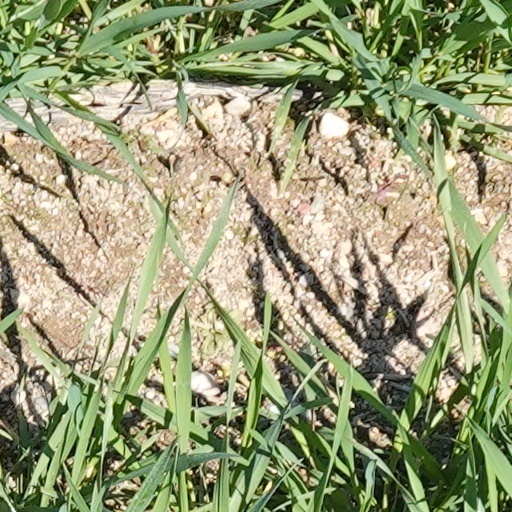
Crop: wheat